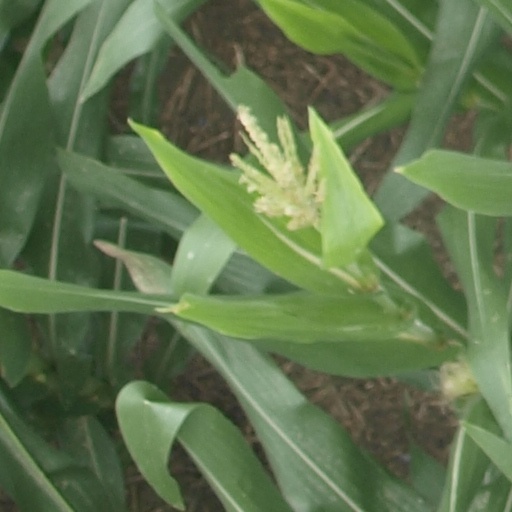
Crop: maize; corn